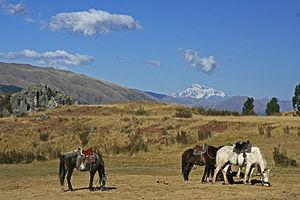
L’Andin, ou criollo péruvien, est une race chevaline du Pérou. Élevé en altitude, il présente des adaptations remarquables à ce biotope, en termes de capacité pulmonaire et d'épaisseur de pelage. L'Andin est employé comme cheval de selle et de cheval de bât dans les montagnes, ses capacités de portage étant d'environ 90 kg, malgré sa petite taille.